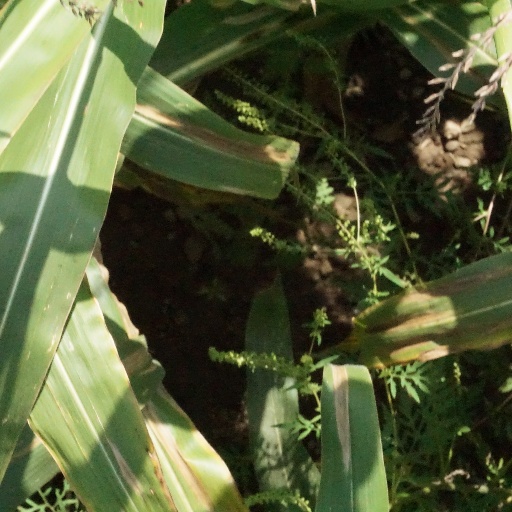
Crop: maize; corn